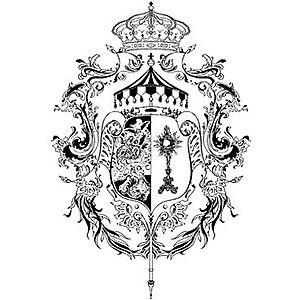
La Royale et Vénérable Confrérie du Très-Saint-Sacrement de Mafra, est une association publique de fidèles de l'Église catholique, avec siège canonique dans la basilique de Notre-Dame et Saint-Antoine de l'Édifice Royal de Mafra, au Portugal, inscrit sur la liste du patrimoine mondial de l'UNESCO le 7 juillet 2019.